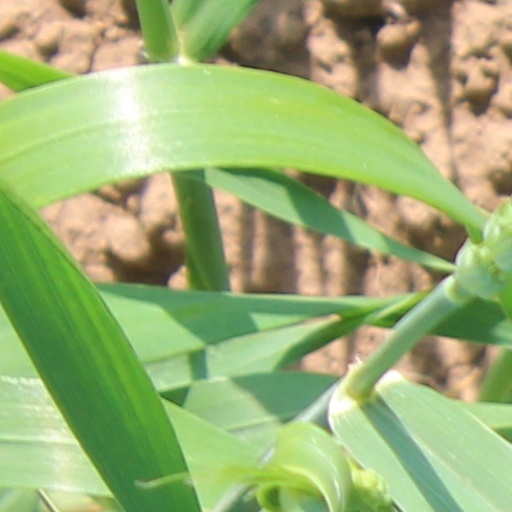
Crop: wheat